William Scharf

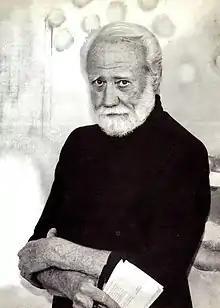
William Scharf, 2000

William Scharf (February 22, 1927, Media, Pennsylvania – January 15, 2018, New York City, New York) was an American abstract artist from New York City.